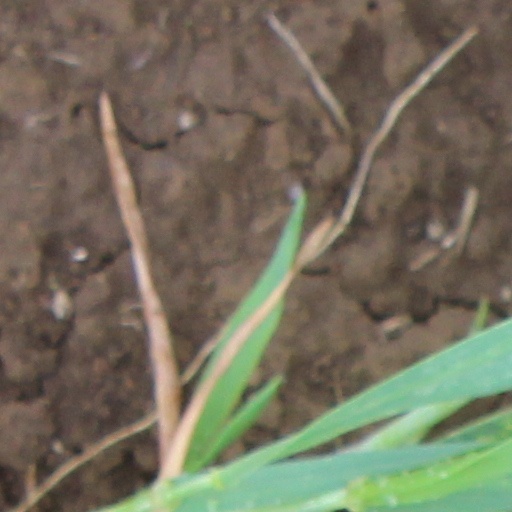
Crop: wheat